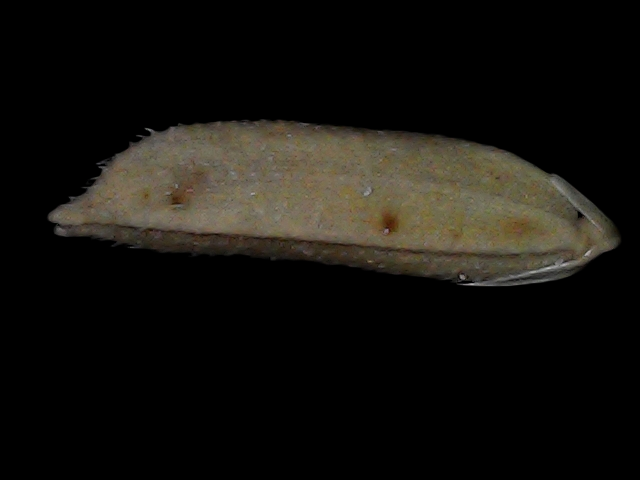
Rice variety: Bd87